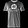
Label: T - shirt / top